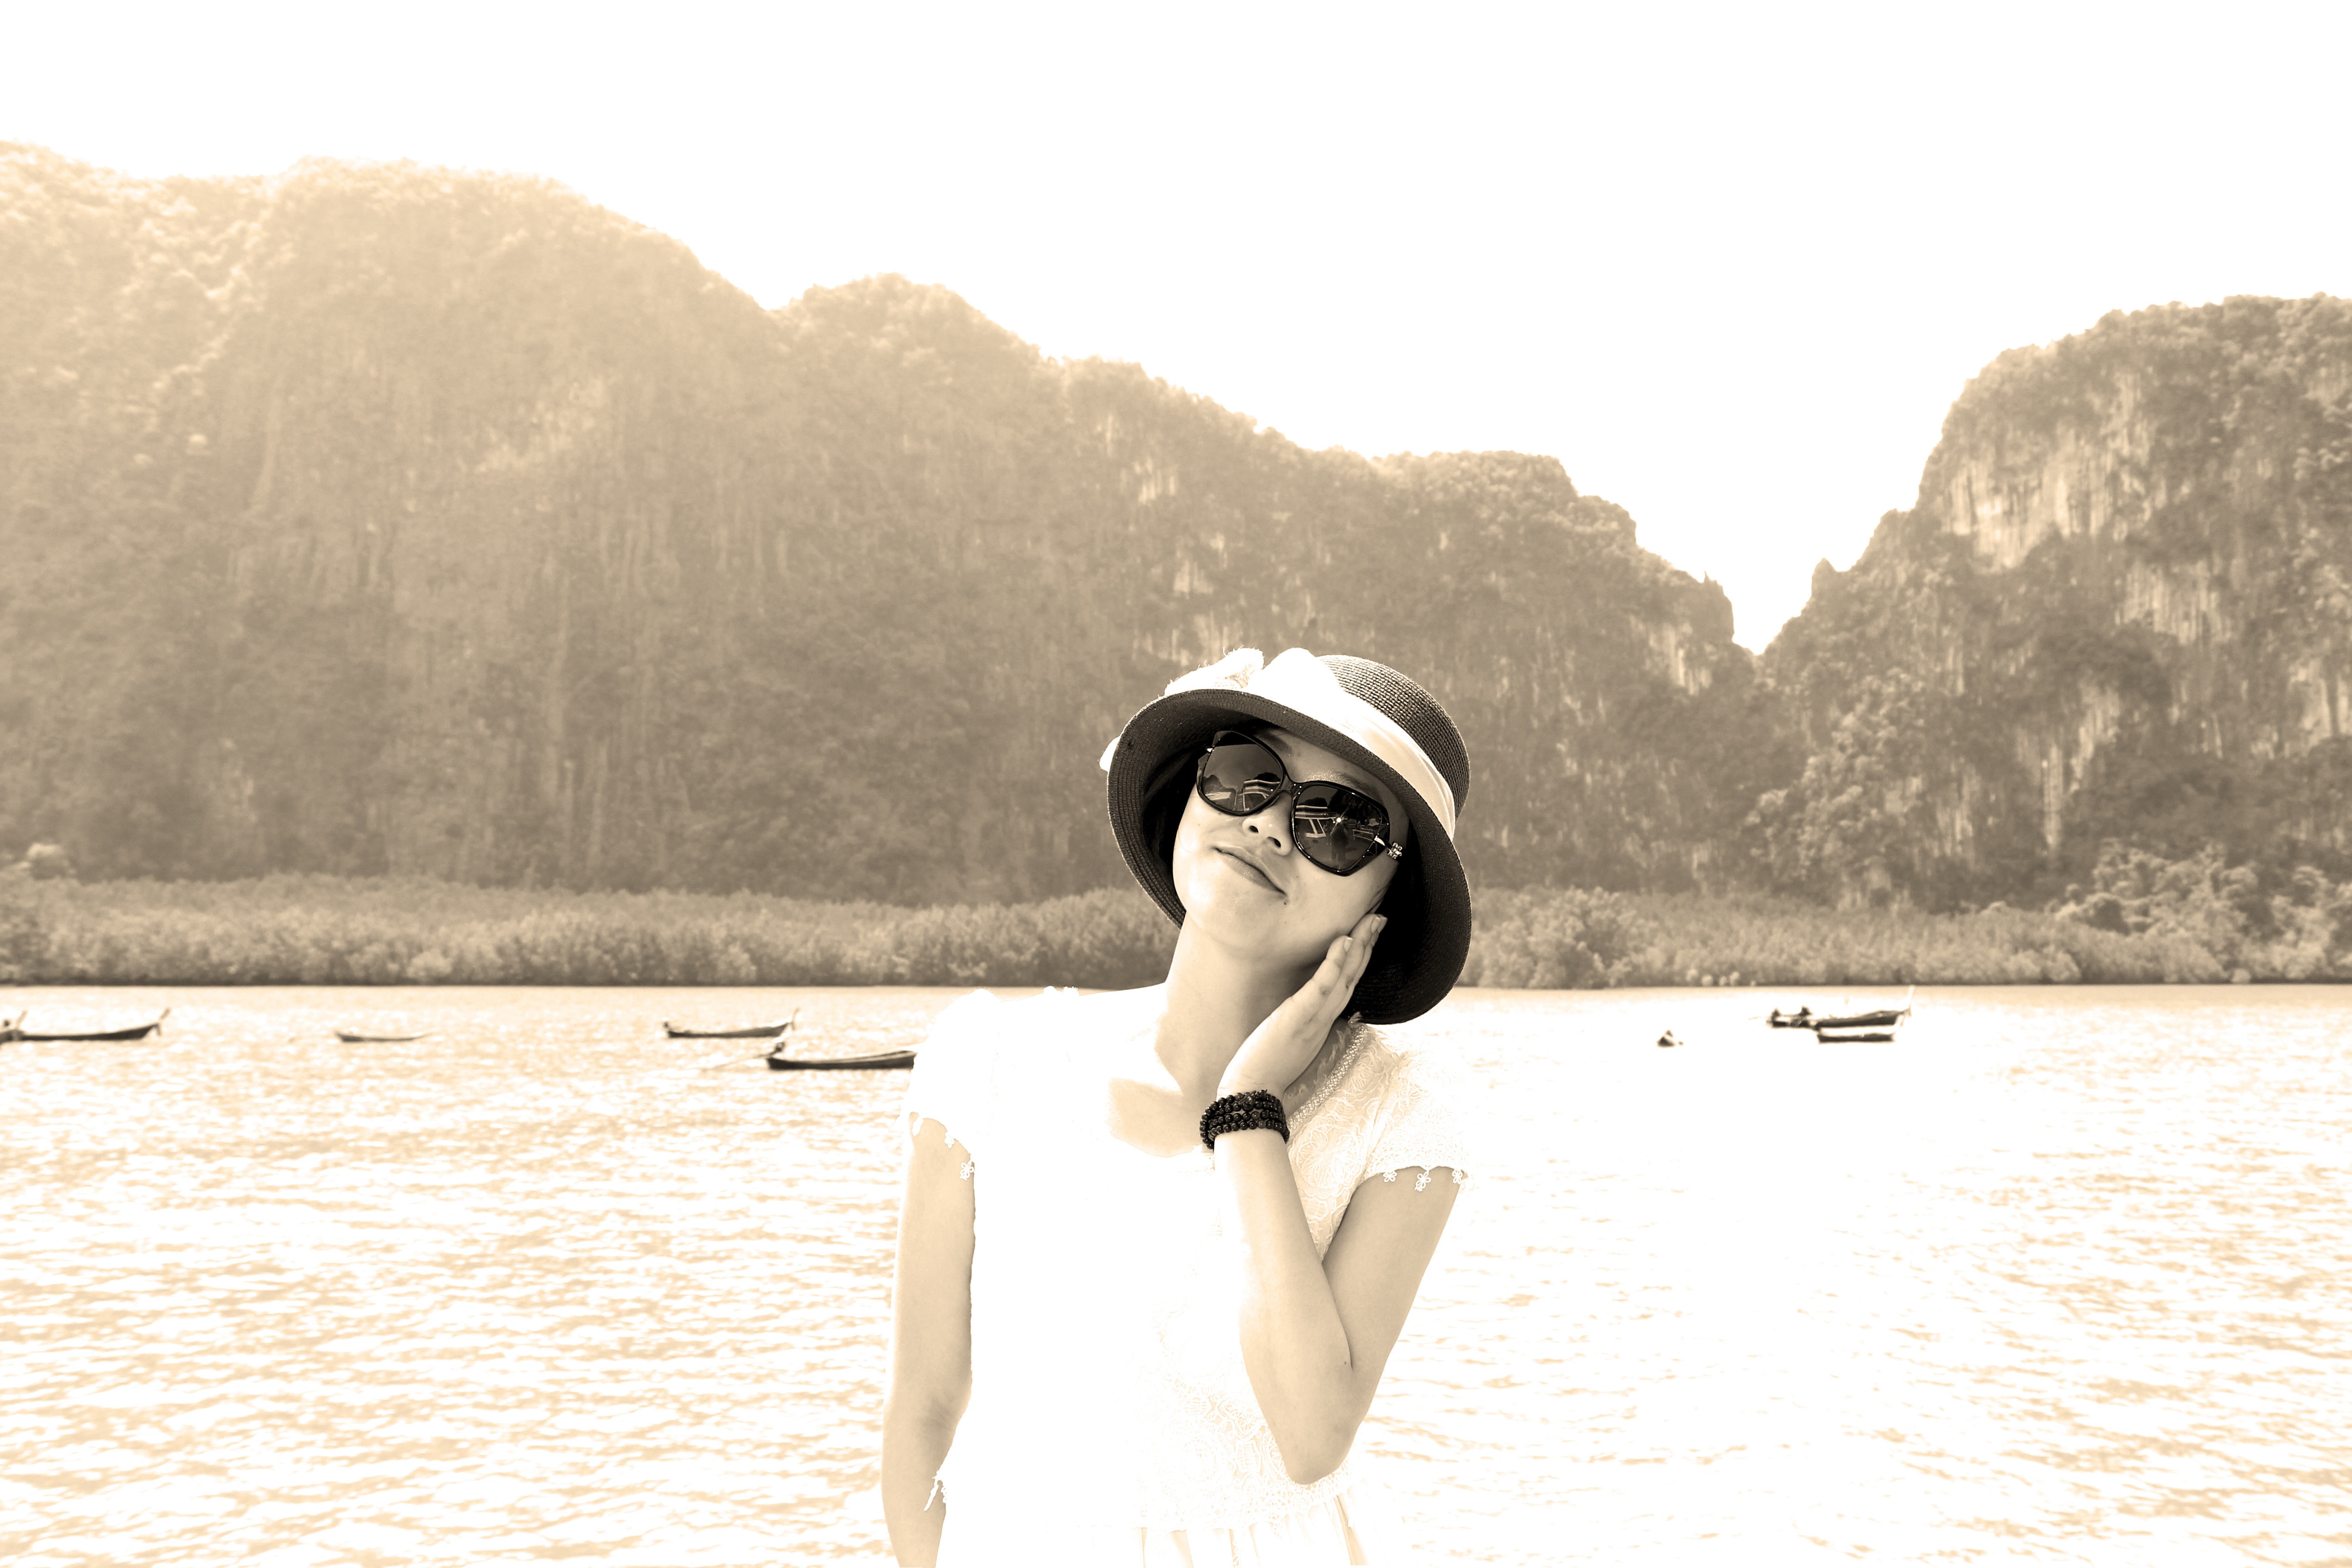
landscape, sea, woman, photography, portrait, romance, squid, photograph, beauty, image, photo shoot